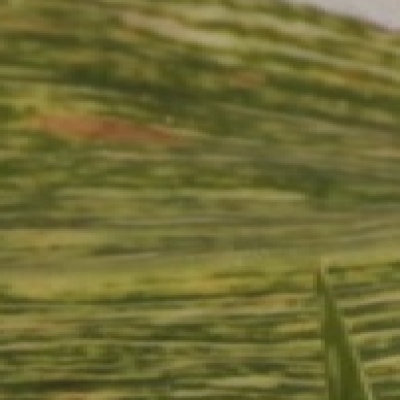
Label: Corn_(Maize)___Maize_Streak_Virus